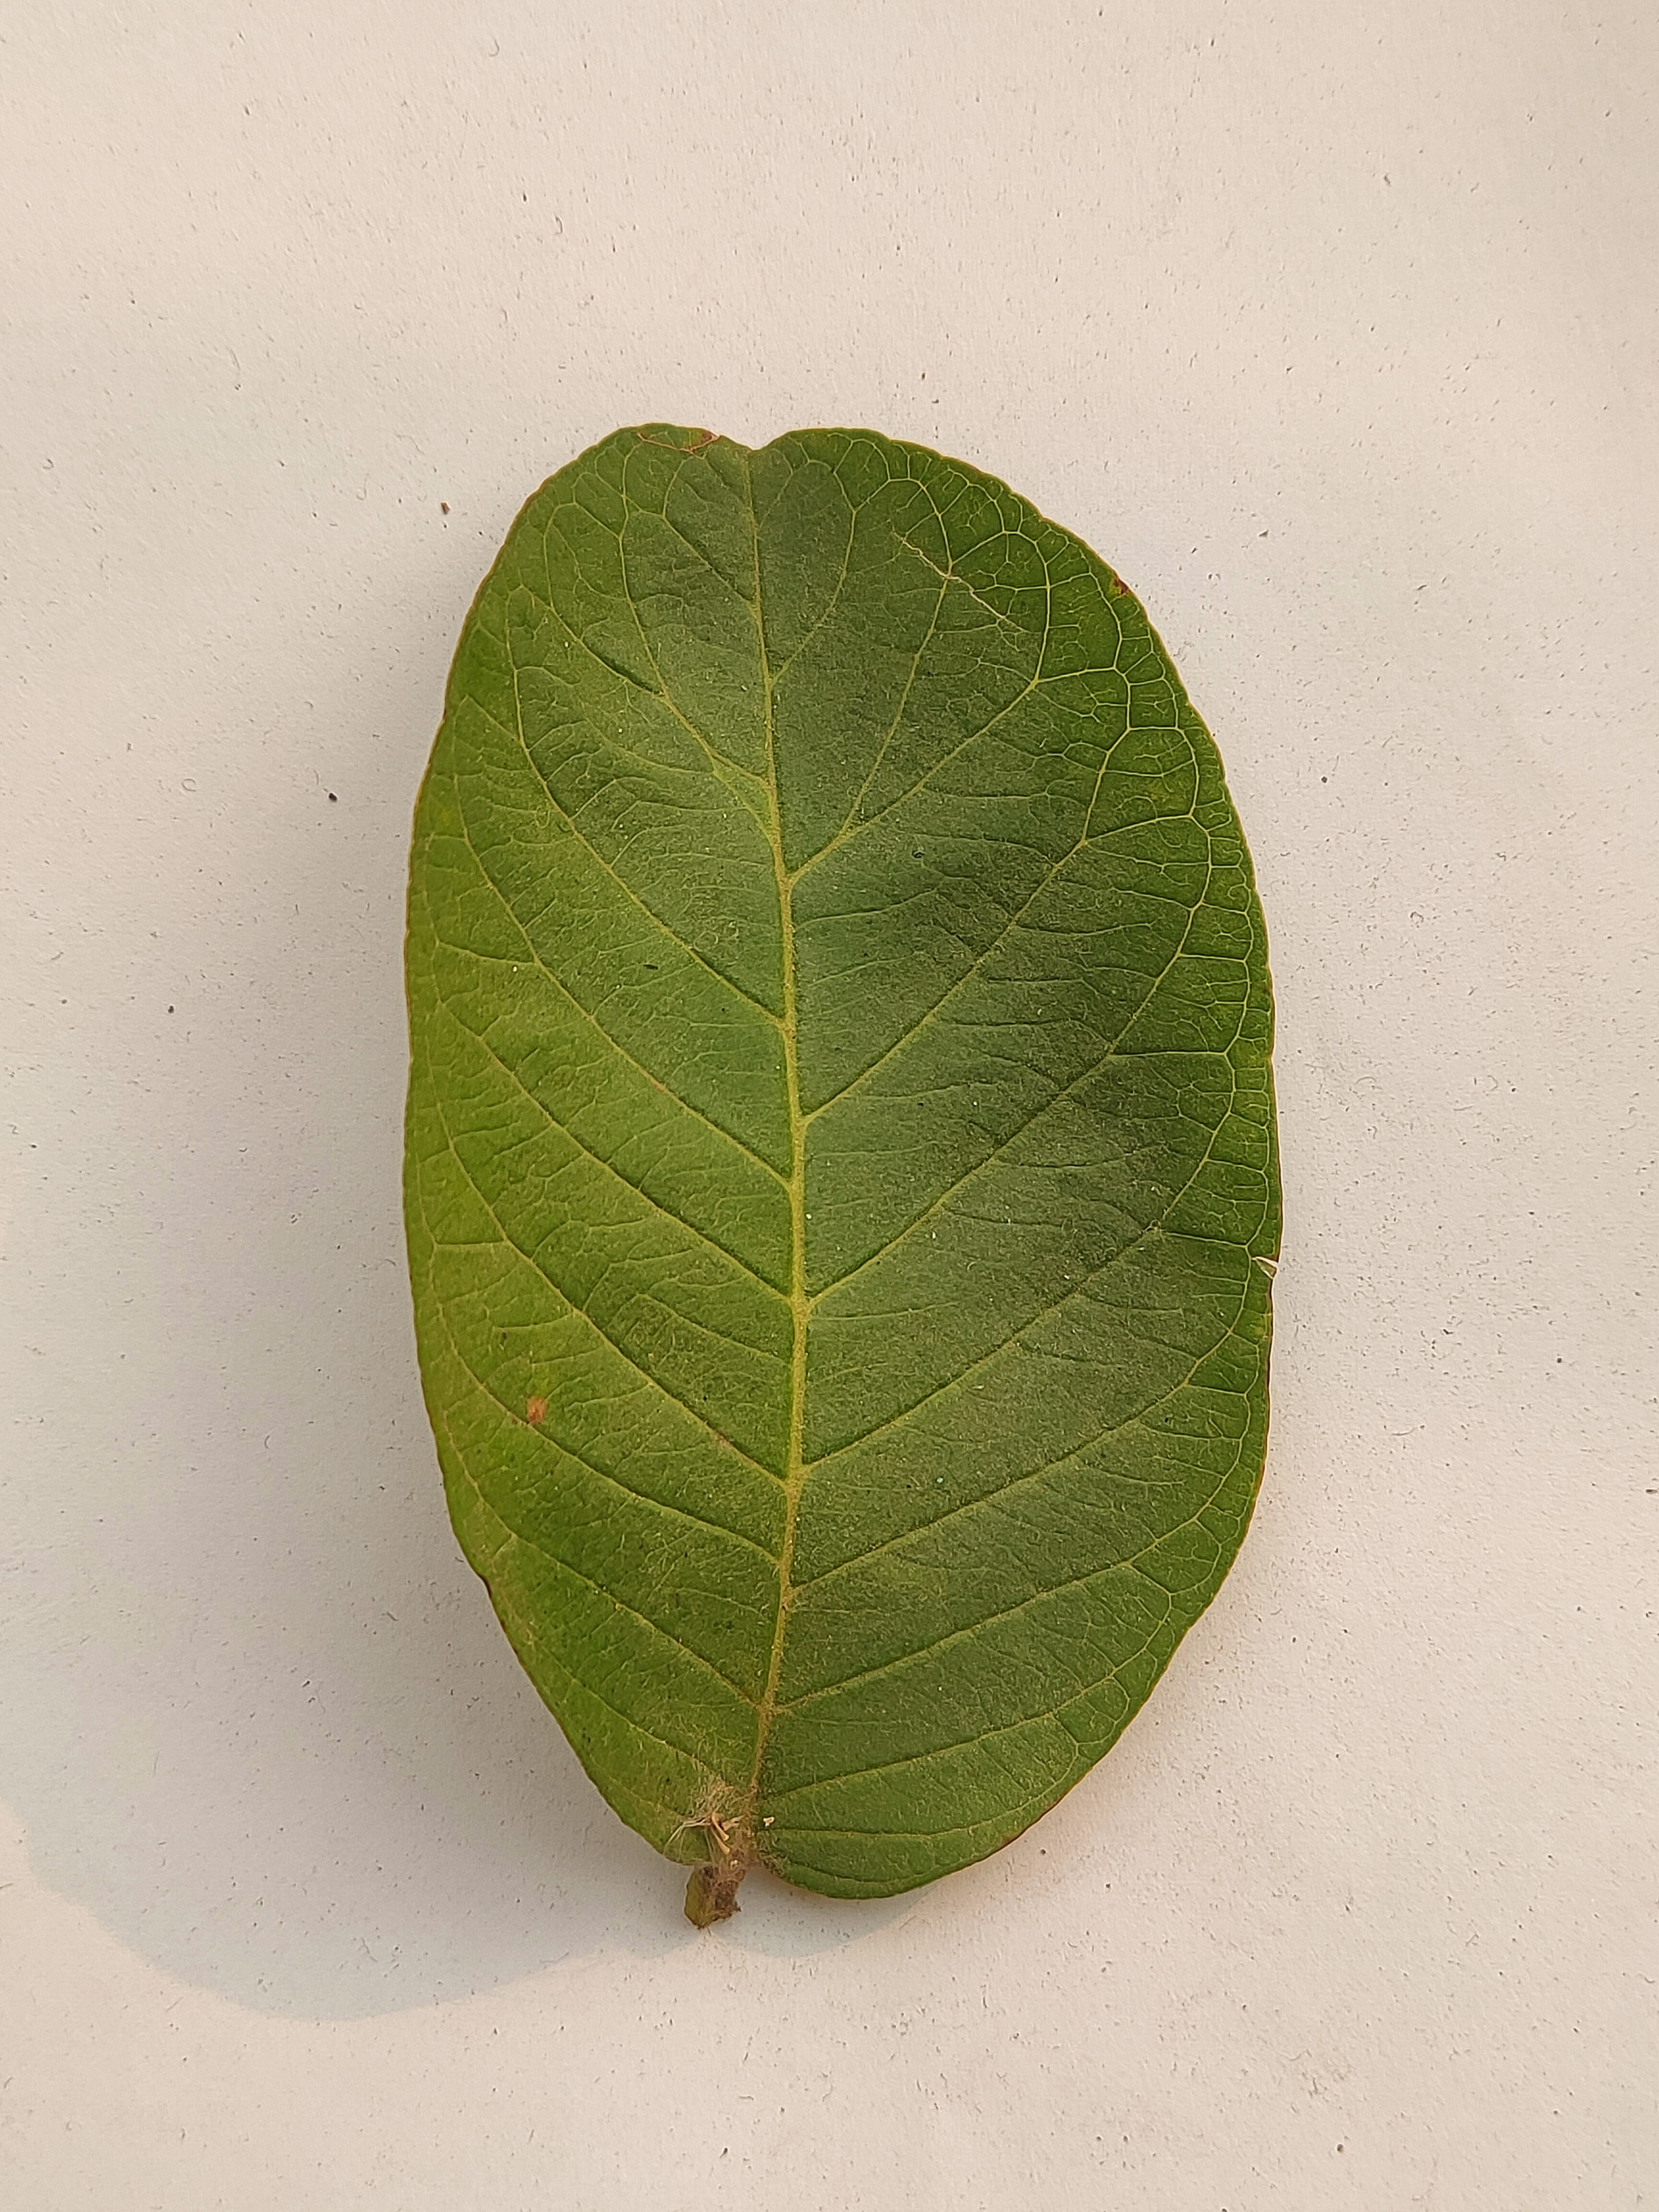
Leaf variety: Guava